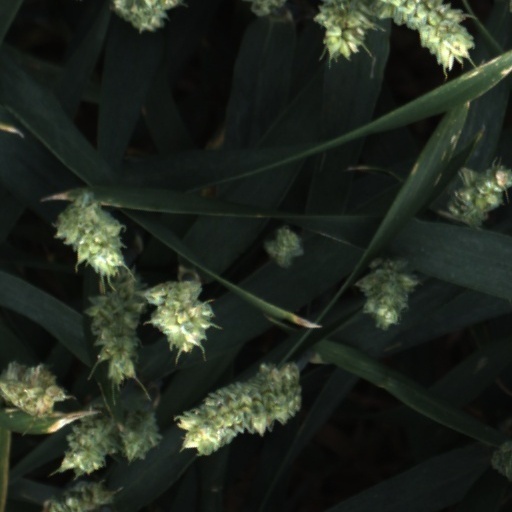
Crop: wheat